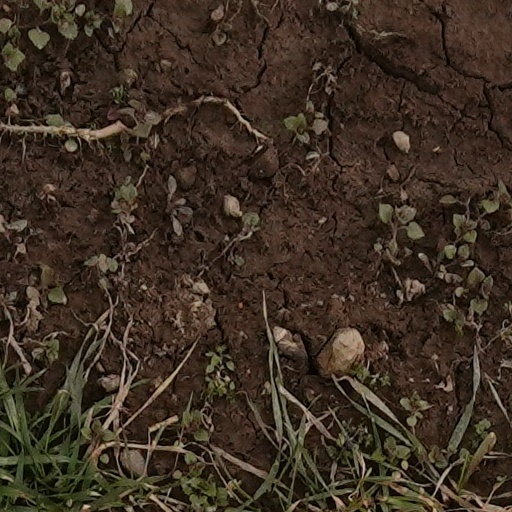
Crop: wheat